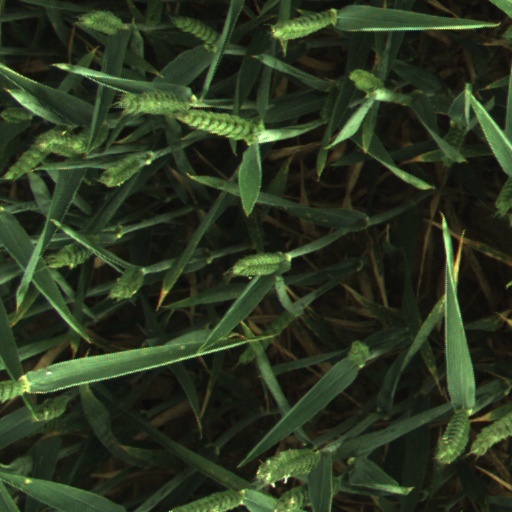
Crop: wheat